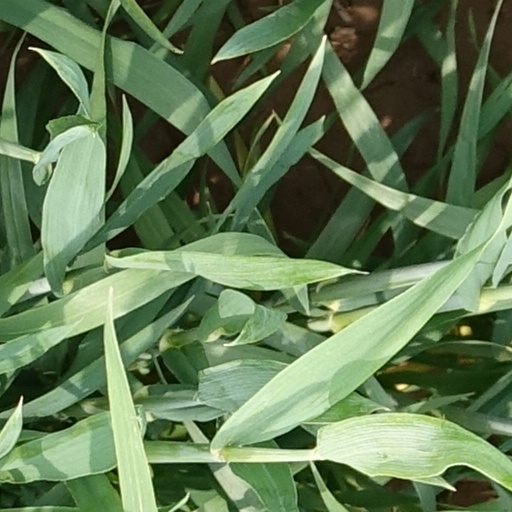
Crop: wheat